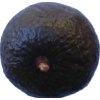
Label: black_avocado